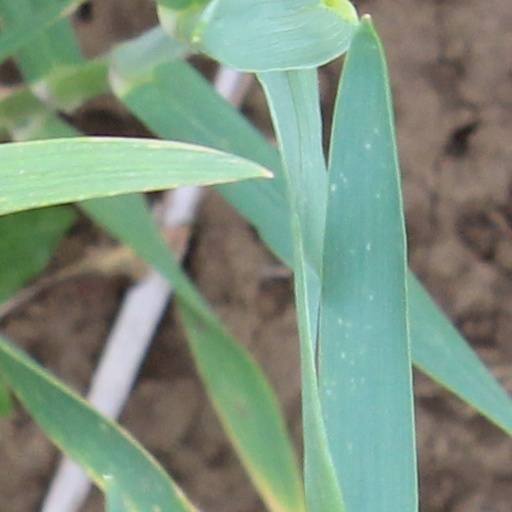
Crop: wheat